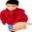
Label: boy